Boot Hill Museum

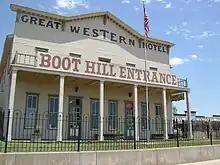
Entrance to Boot Hill Museum

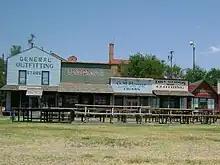
Shops on the west end of the "town" portion of the museum

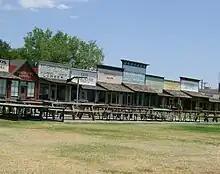
Shops in the east end of the "town" portion of the museum

Boot Hill Museum is an American historical museum located in Dodge City, Kansas.